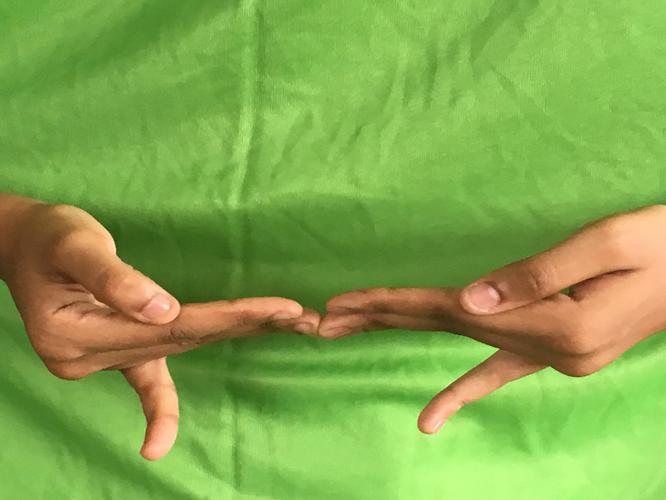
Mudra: Khatva
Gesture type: double_hand